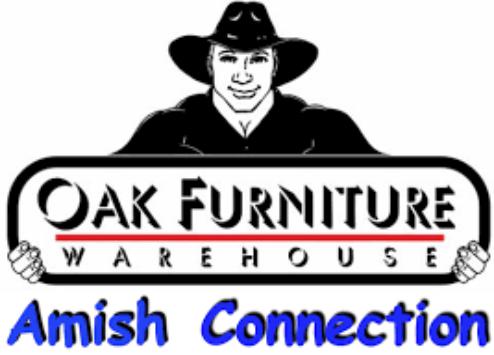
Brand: amish
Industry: Necessities